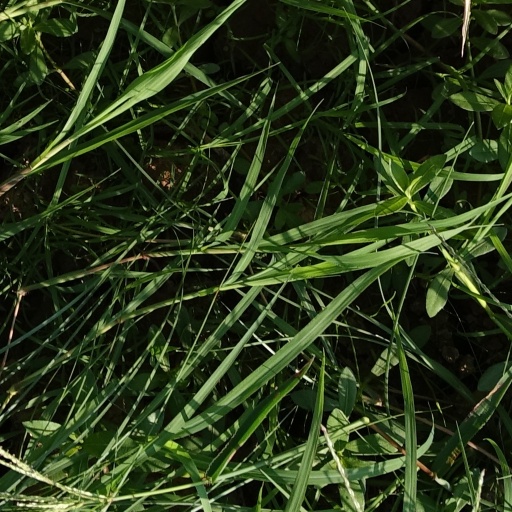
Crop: rice